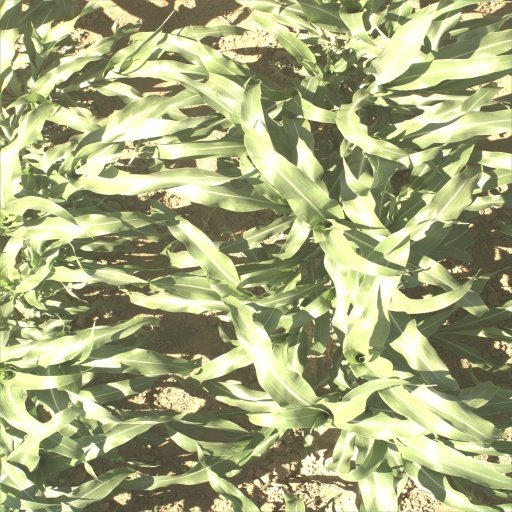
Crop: sorghum